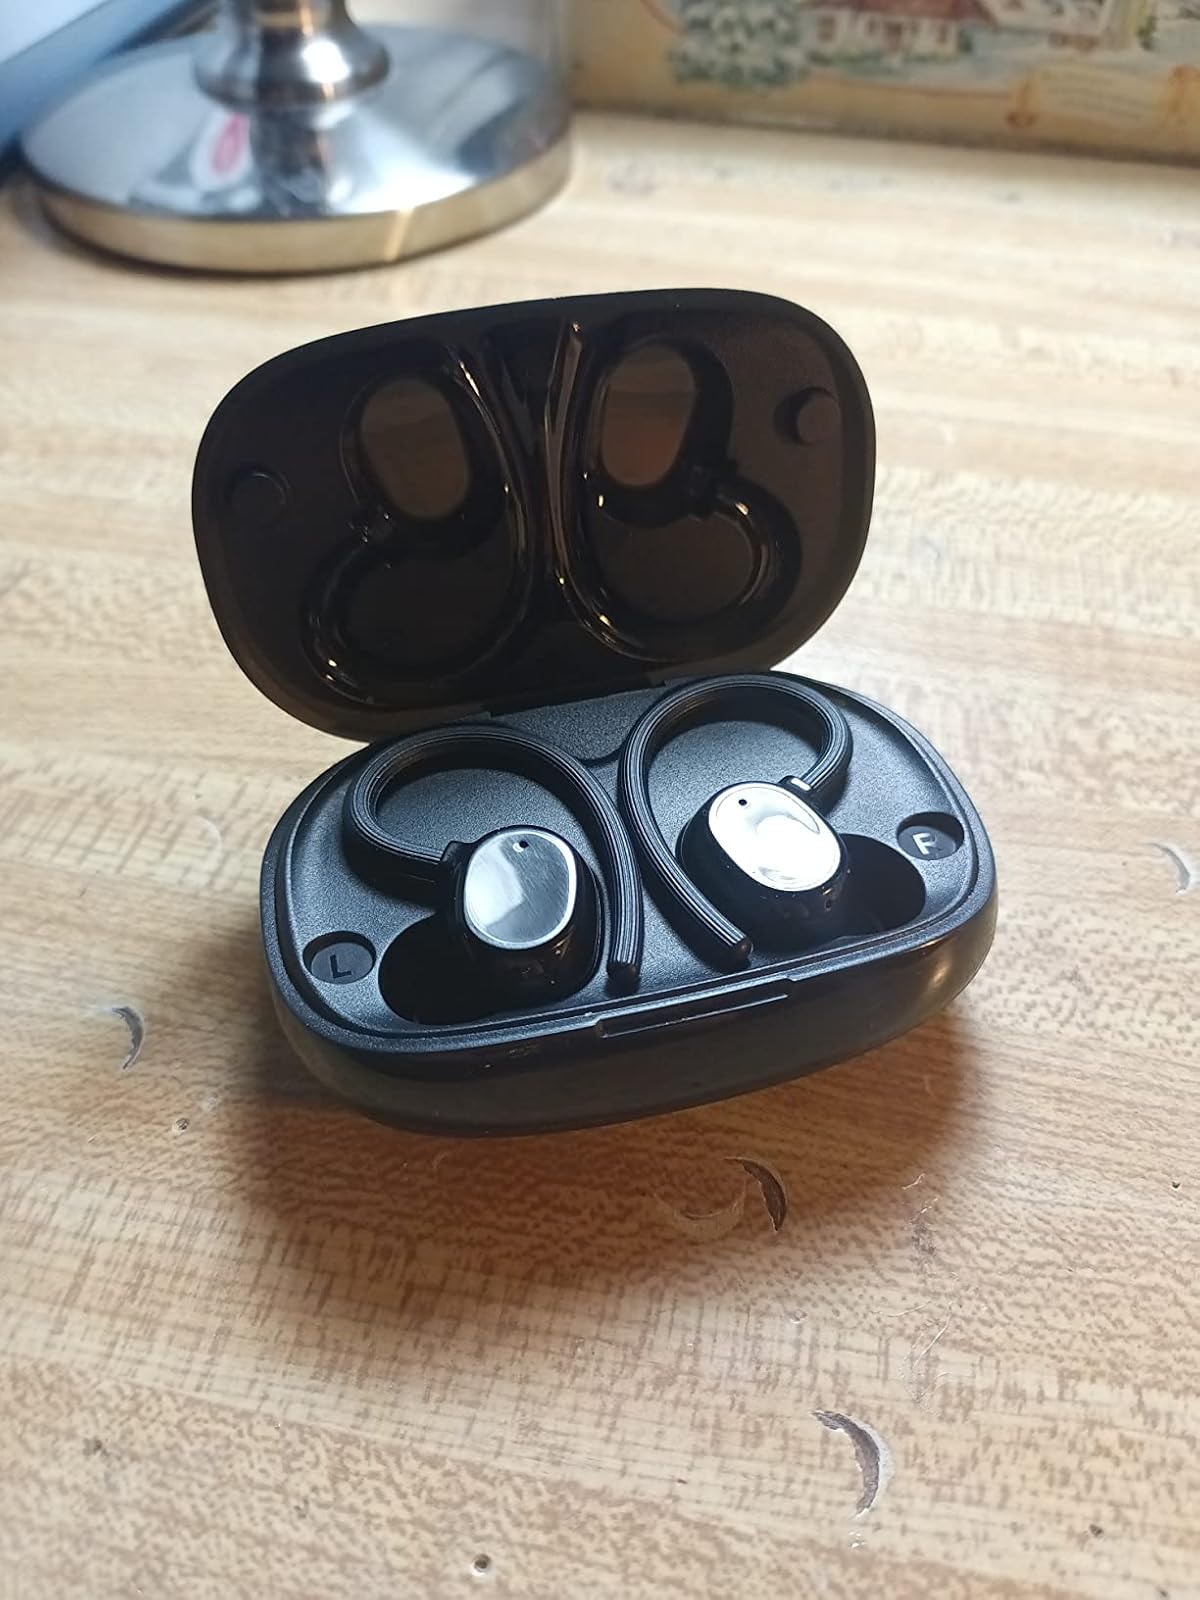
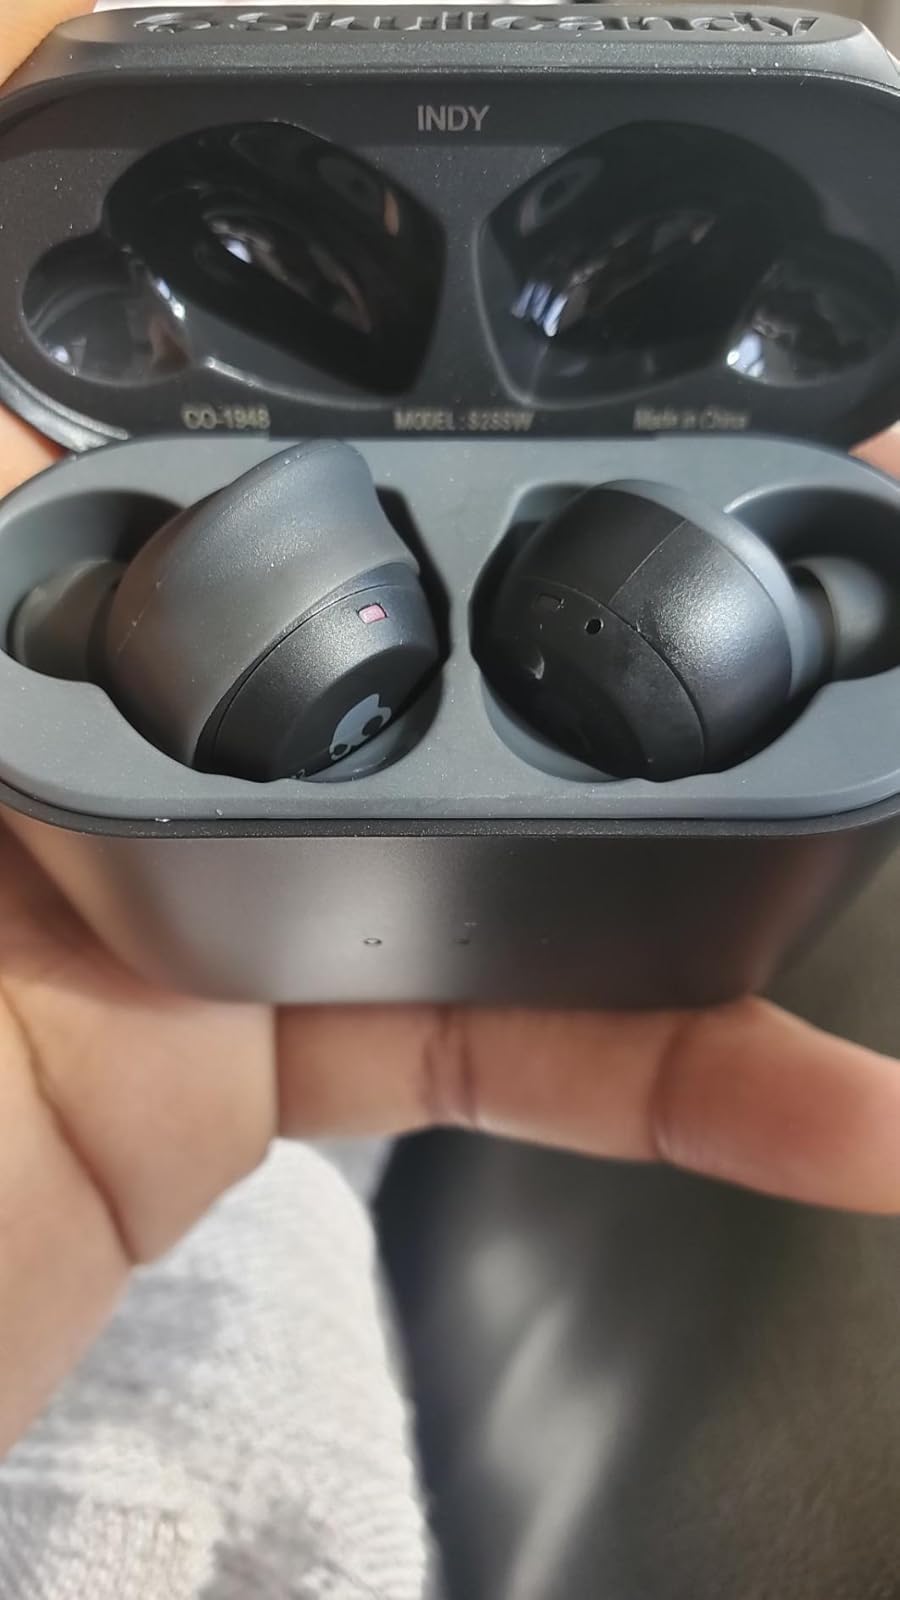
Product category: earbuds
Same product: no